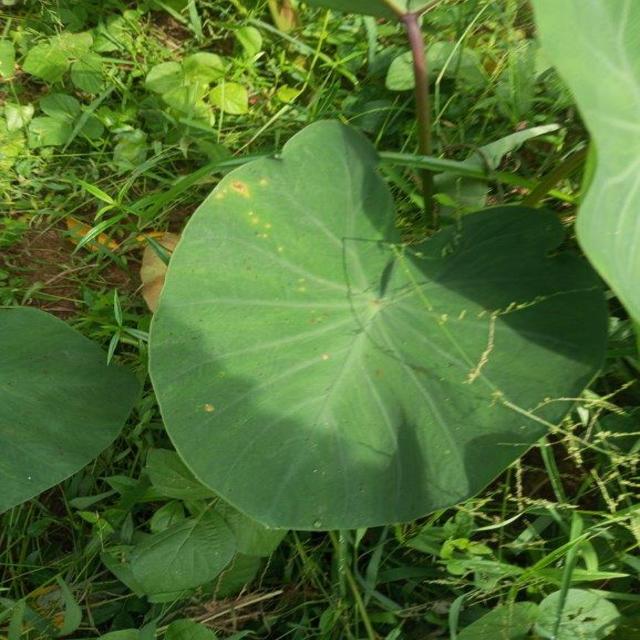
Label: Healthy